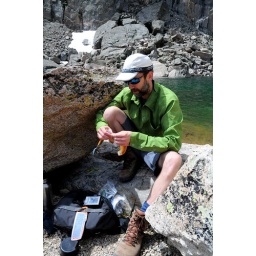
mark at chasm lake in rocky mountain national park